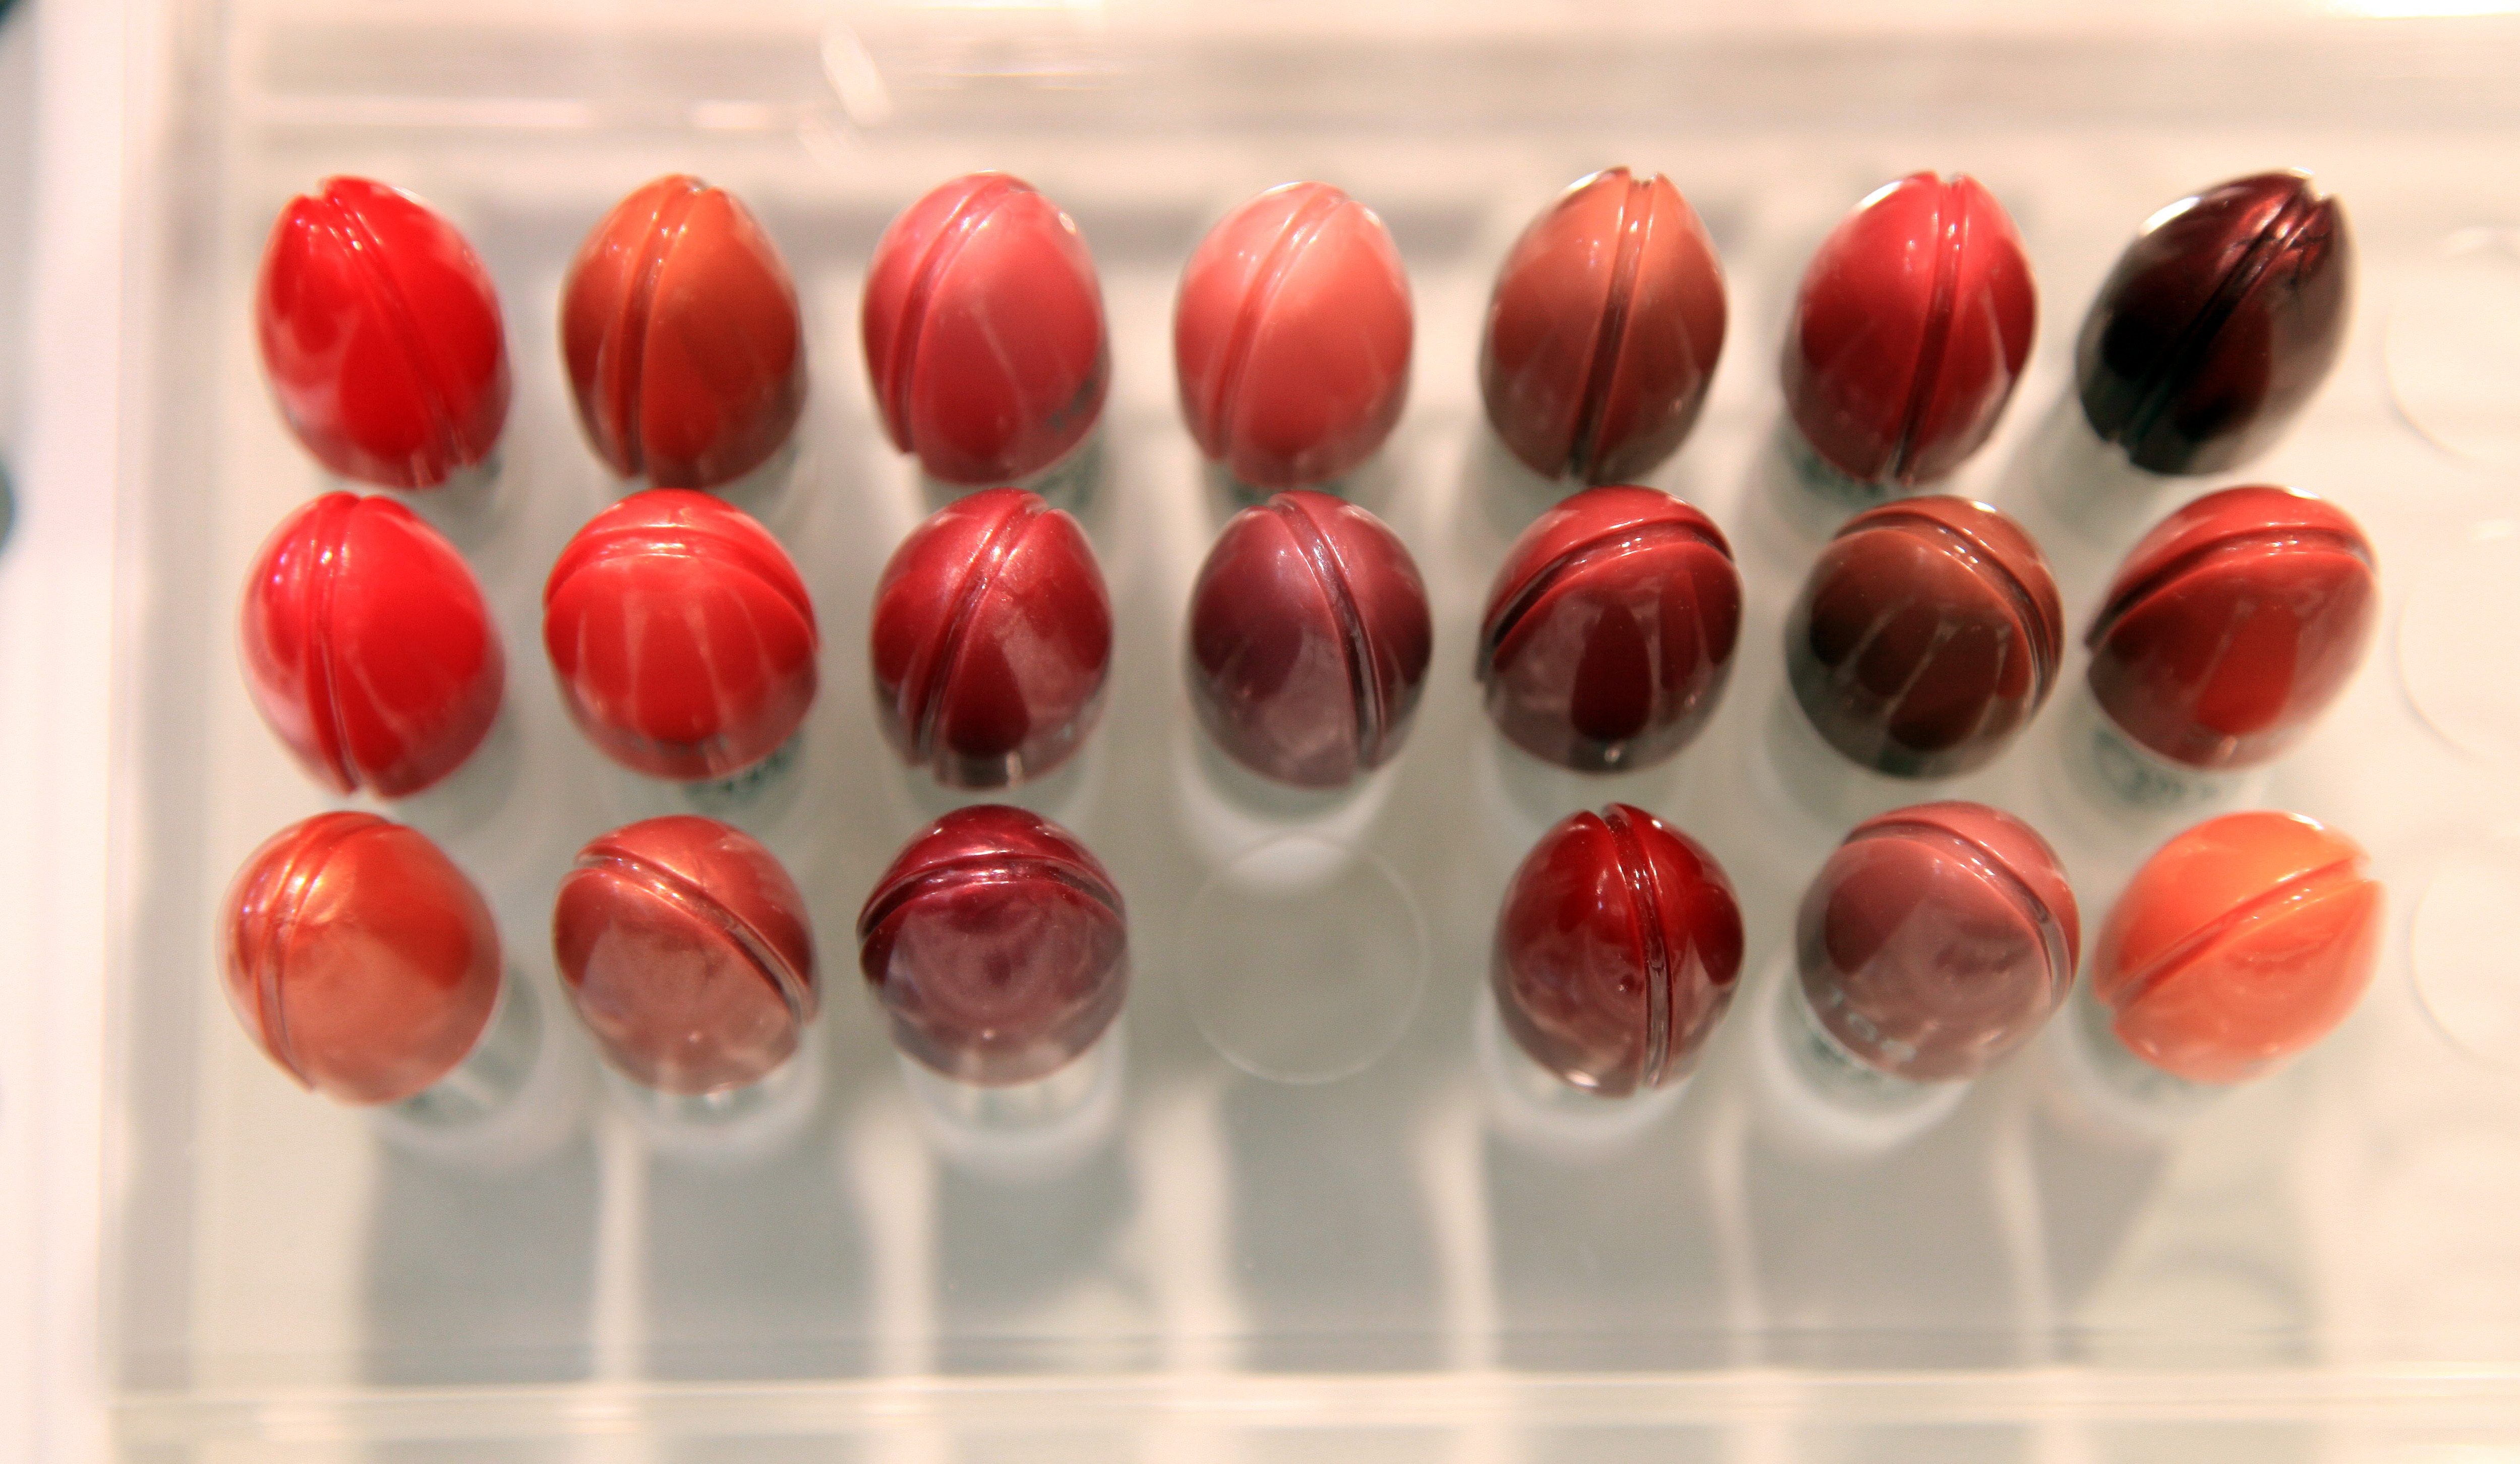
fruit, flower, petal, heart, food, red, produce, color, colorful, pink, dessert, nail, lip, organ, lipstick, samples, flowering plant